John Kocinski

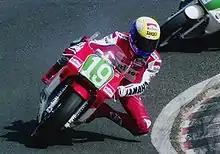
Kocinski at the 1990 Japanese Grand Prix

1989 was also the year of his 500cc World Championship debut. In 1990 he raced in four different championships, but the highlight was winning the 250cc World Championship in his first full season on a Team Roberts Yamaha YZR250.